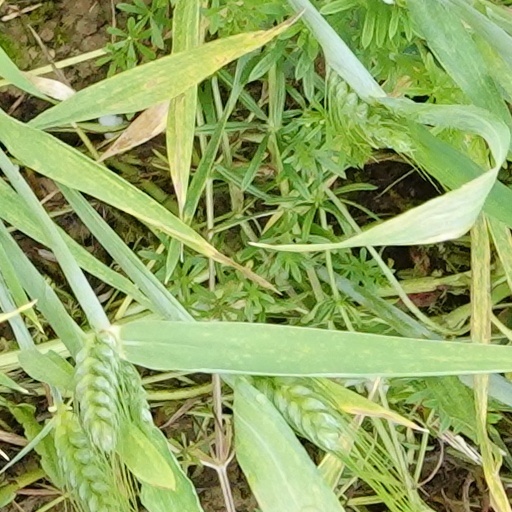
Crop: wheat